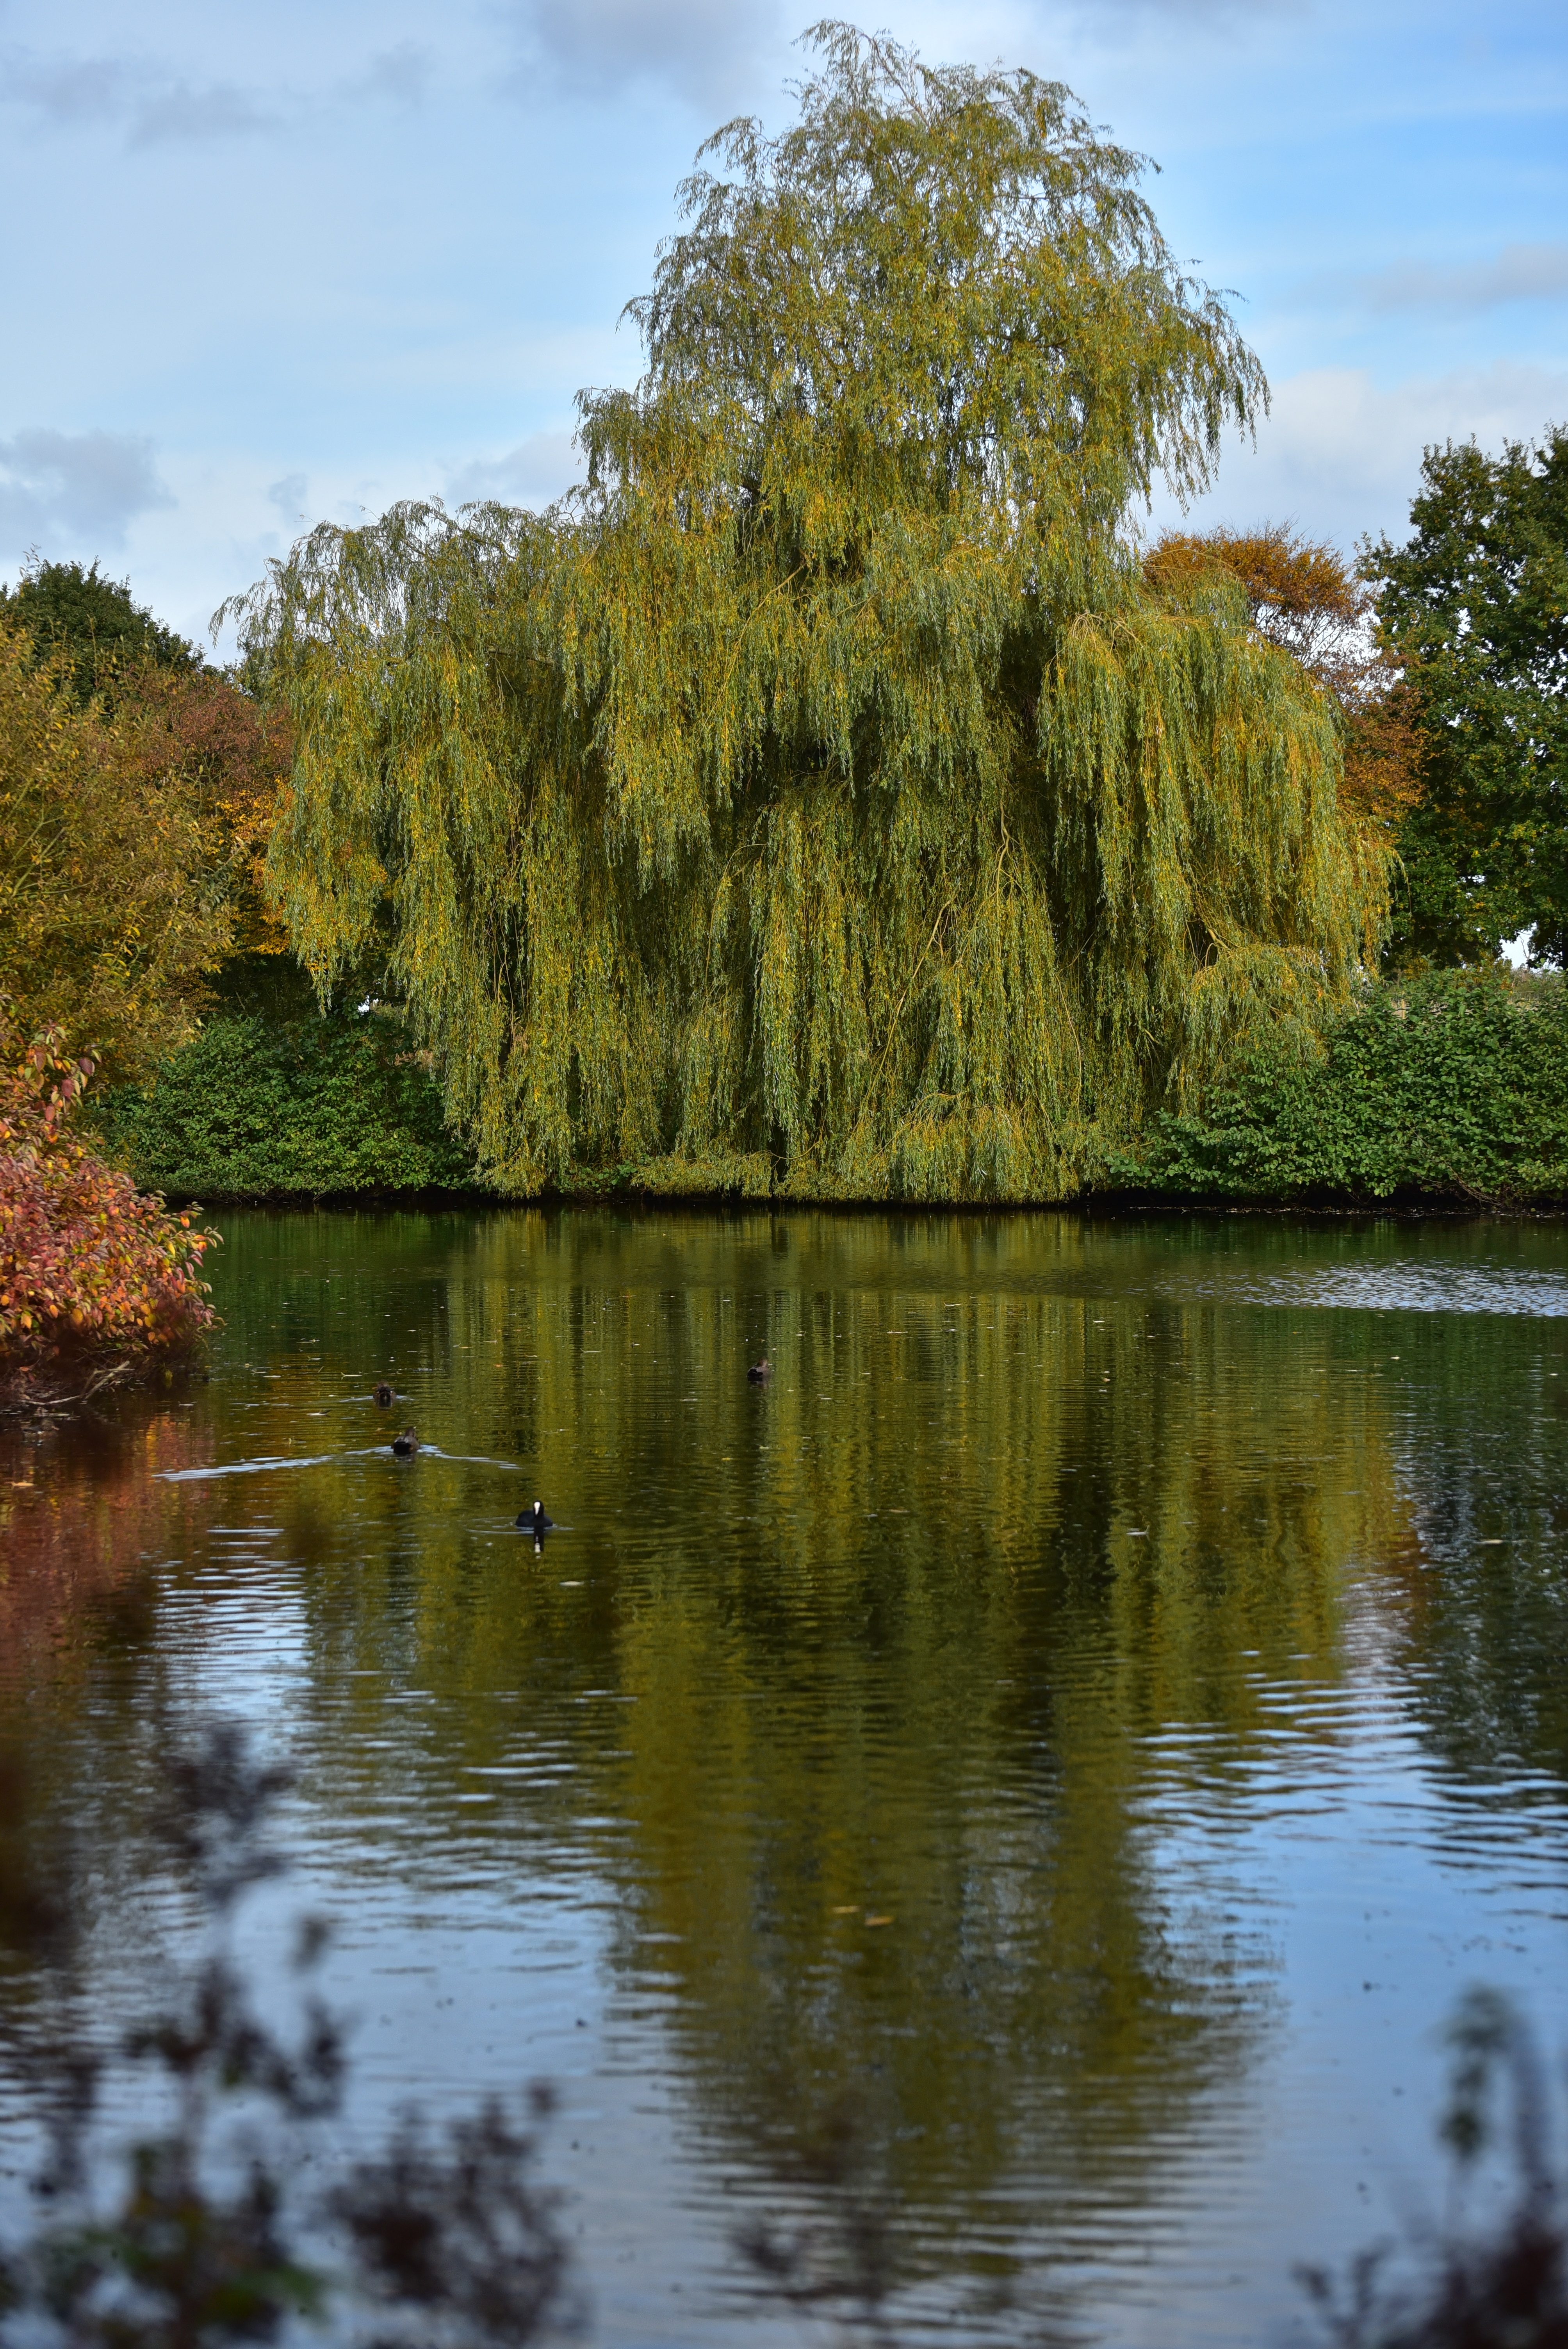
landscape, tree, water, nature, wilderness, light, plant, sky, meadow, leaf, flower, lake, river, pond, stream, reflection, autumn, reservoir, colorful, yellow, season, waterway, body of water, trees, leaves, wetland, beautiful, woodland, mood, fall color, leaves in the autumn, golden autumn, autumn colours, rural area, woody plant